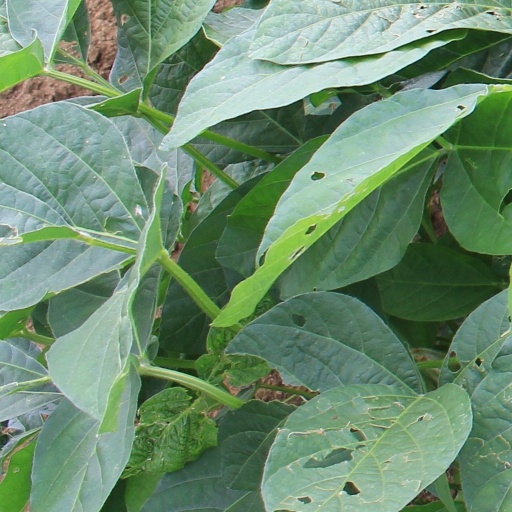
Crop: soybean